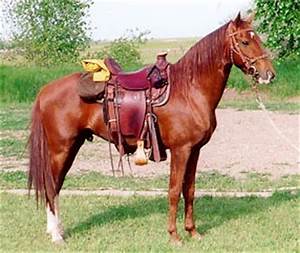
Label: cavallo